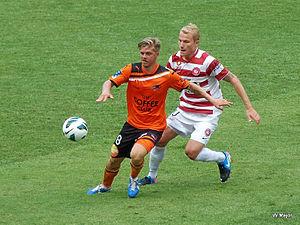
Luke Brattan est un joueur de football australien né le 8 mars 1990 à Hull en Angleterre. Il évolue au poste de milieu défensif à Melbourne City en prêt de Manchester City.